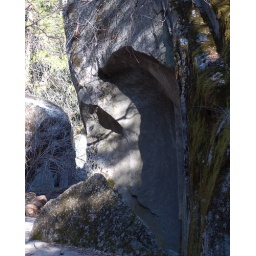
Shadow of a bear and a bird casts in the crack of this rock.